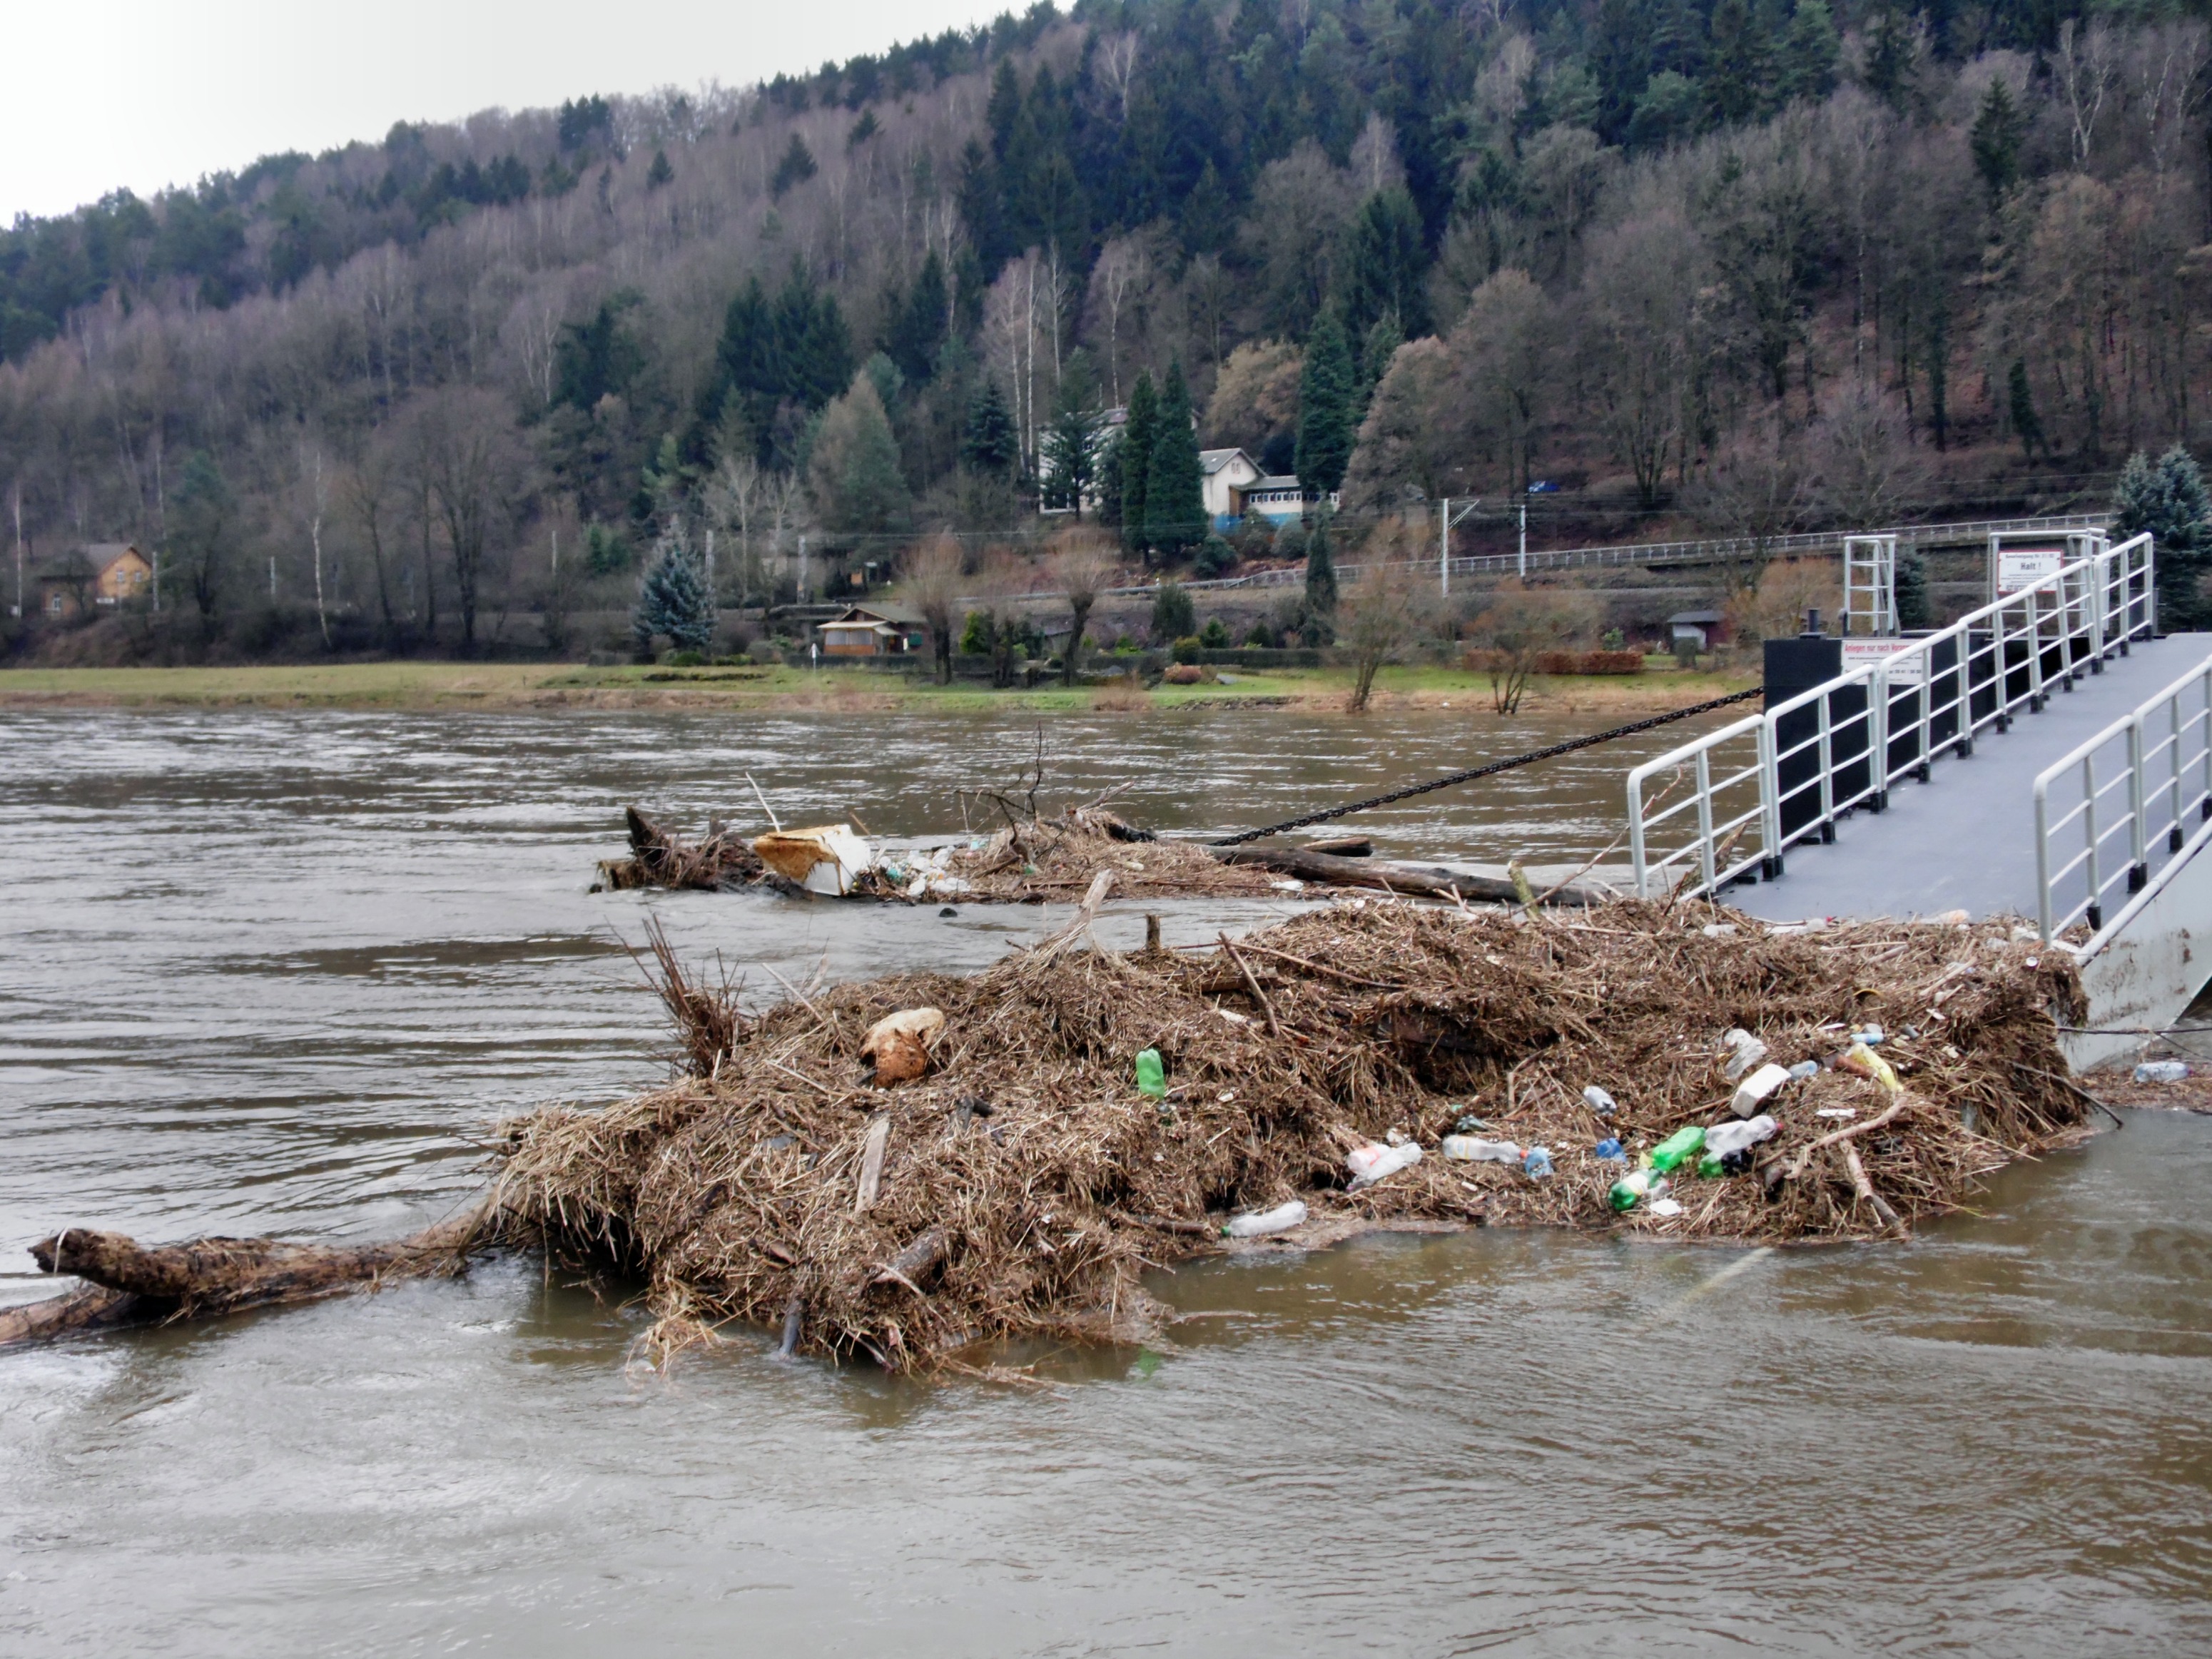
water, river, reservoir, germany, elbe, bad schandau, geological phenomenon, elbe flood